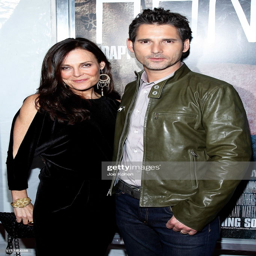
actor and his wife attend the screening .